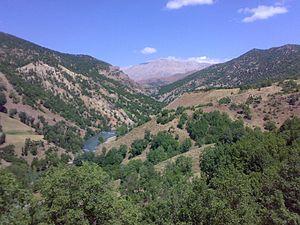
Munzur est une rivière dans la province de Tunceli en Turquie.